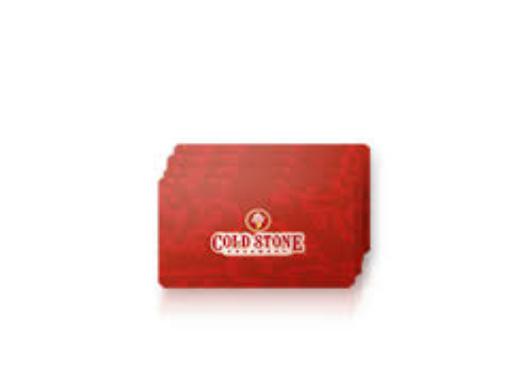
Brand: Cold Stone Creamery
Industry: Food